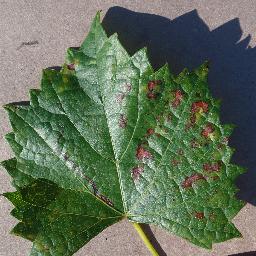
Label: Grape___Esca_(Black_Measles)